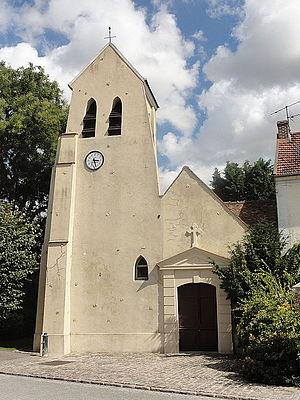
Façade occidentale.
Villaines-sous-Bois est une commune du Val-d'Oise située en plaine de France, et à environ 25 km au nord de Paris.
L'église Notre-Dame-de-la-Nativité est une église catholique paroissiale située à Villaines-sous-Bois, dans le Val-d'Oise, en France. La paroisse est attestée dès le milieu du XIIIᵉ siècle, et de cette époque pourrait dater le clocher, sans caractère particulier. Pendant la seconde moitié du XVIᵉ siècle, le chœur est reconstruit dans un style hésitant entre le gothique flamboyant, pour le profil des nervures de la voûte et l'emploi de l'arc brisé, et la Renaissance, pour les clés de voûte pendantes et les chapiteaux. Le chœur ne comporte qu'une unique travée carrée et est très basse, mais il se distingue par son architecture raffinée, insoupçonnée pour une minuscule église rurale. La nef est une simple salle rectangulaire, qui a reçu sa forme actuelle au XVIIIᵉ siècle. L'église de la Nativité a été inscrite aux monuments historiques en 1969. Elle a été restaurée par la suite, et se trouve aujourd'hui dans un parfait état de conservation. Malgré la petite taille du village, elle accueille des messes dominicales anticipées chaque samedi soir à 18 h 30. Elles sont célébrées selon la forme extraordinaire du rite latin.